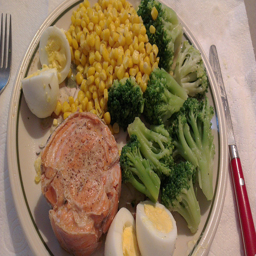
A white plate topped with meat, eggs and vegetables.
A dinner plate with eggs corn and broccoli.
There is a plate of food with meat, eggs, corn, and broccoli.
A well balanced meal on a ceramic plate.
A plate of food that includes eggs, ham, broccoli and corn.